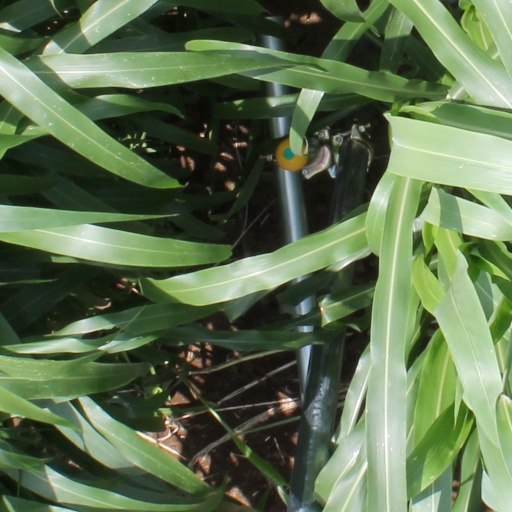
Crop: sorghum